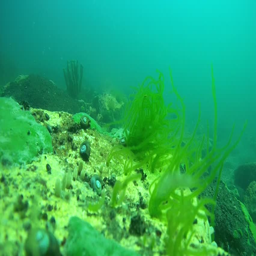
rocky bottom overgrown with algae .